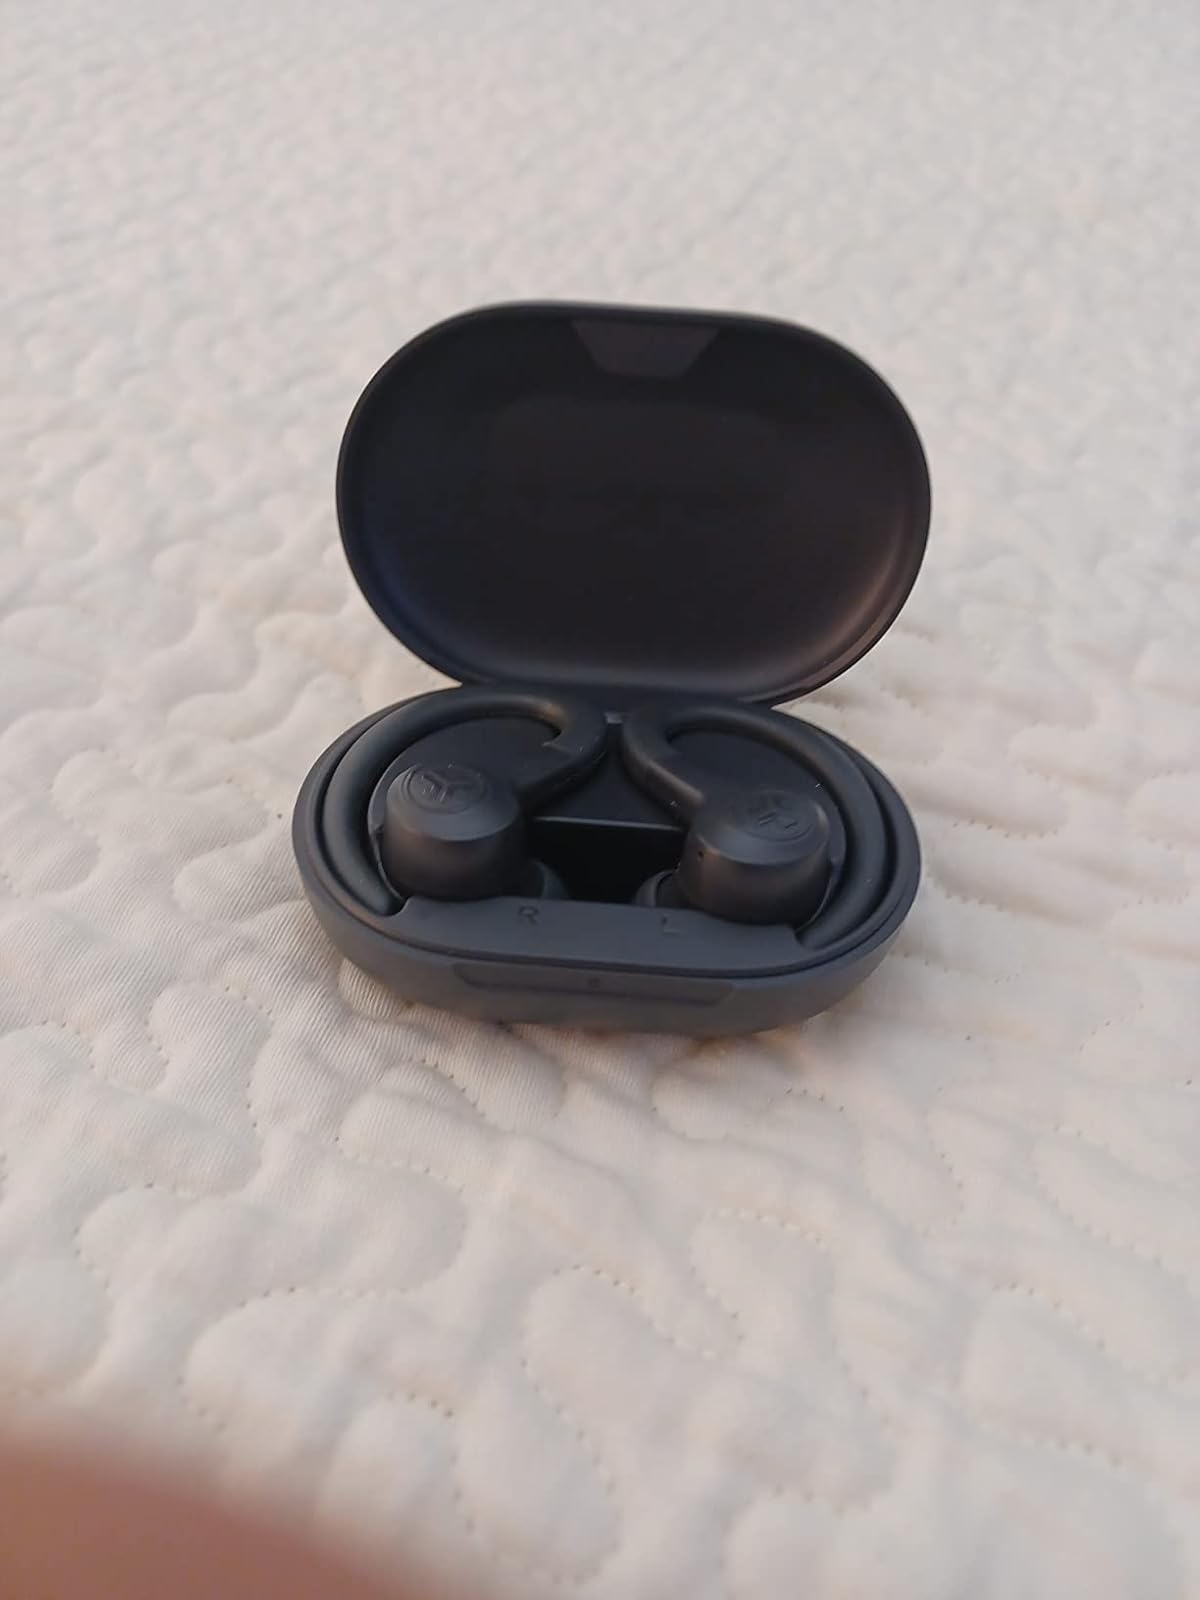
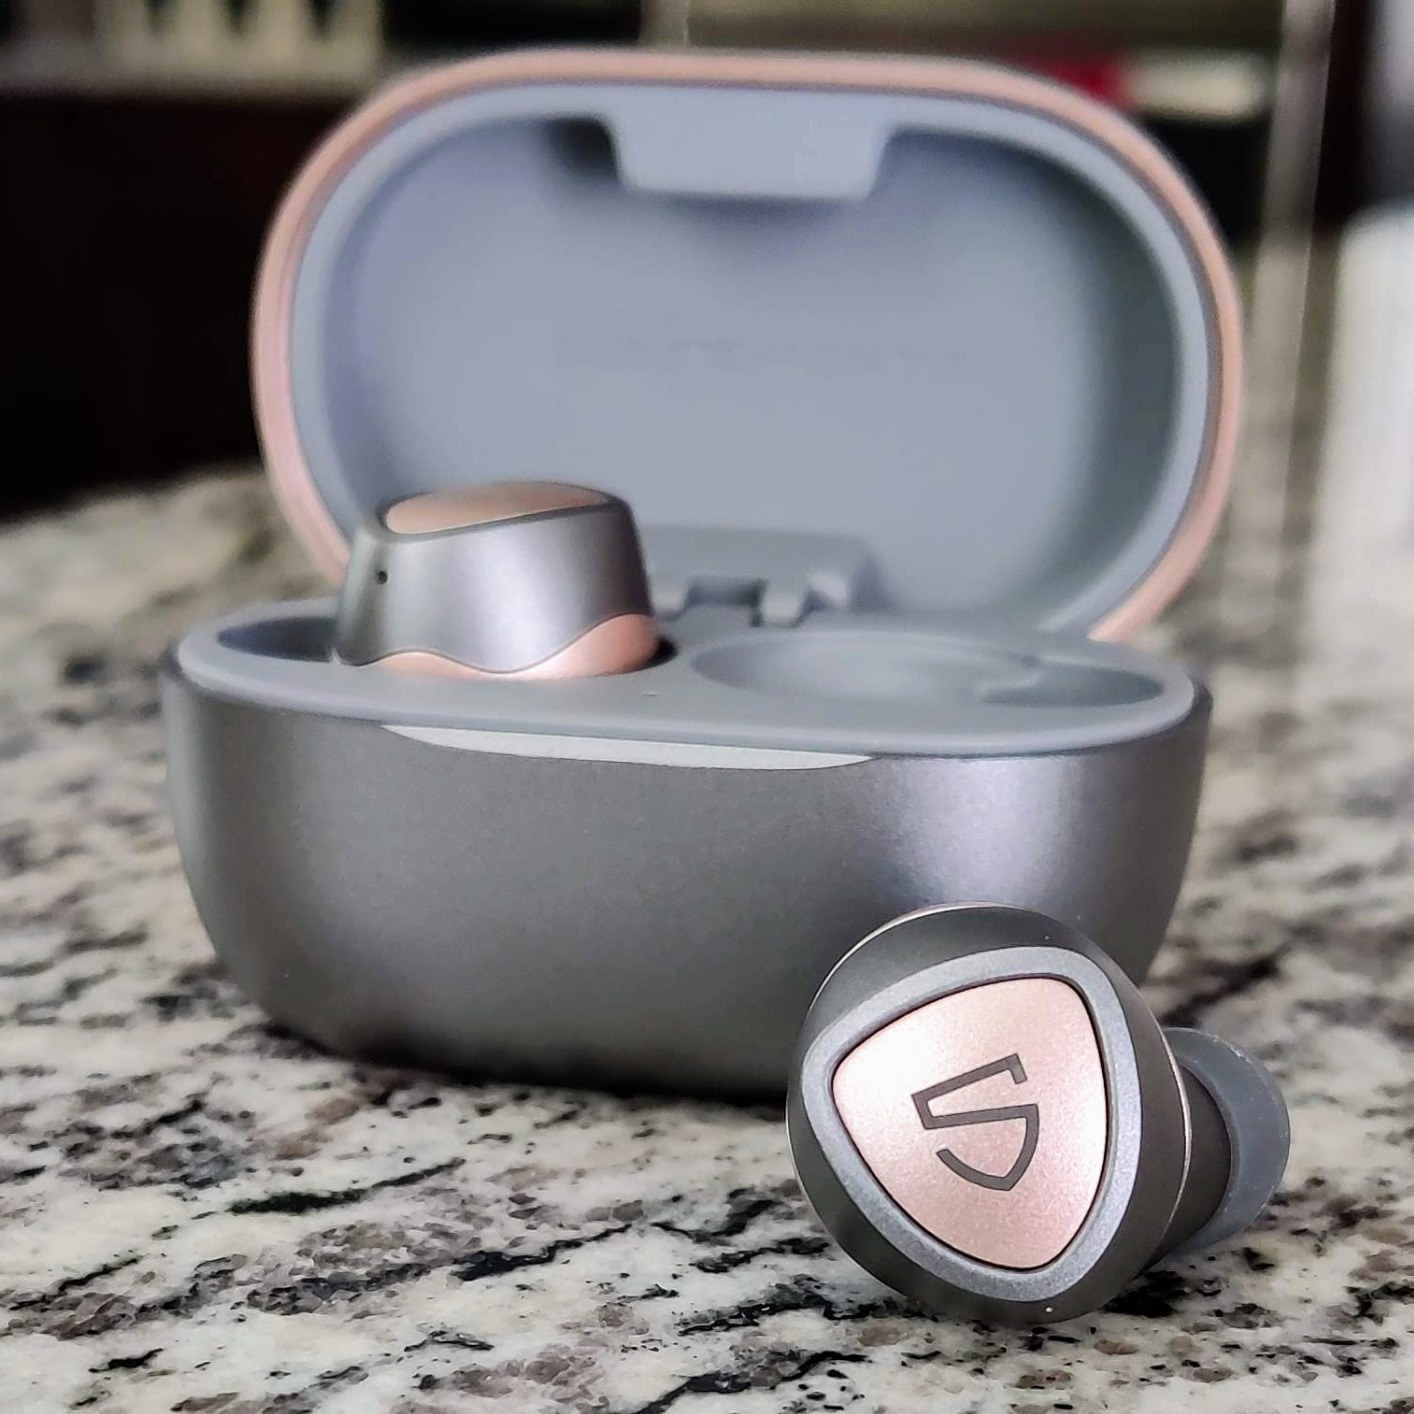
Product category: earbuds
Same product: no